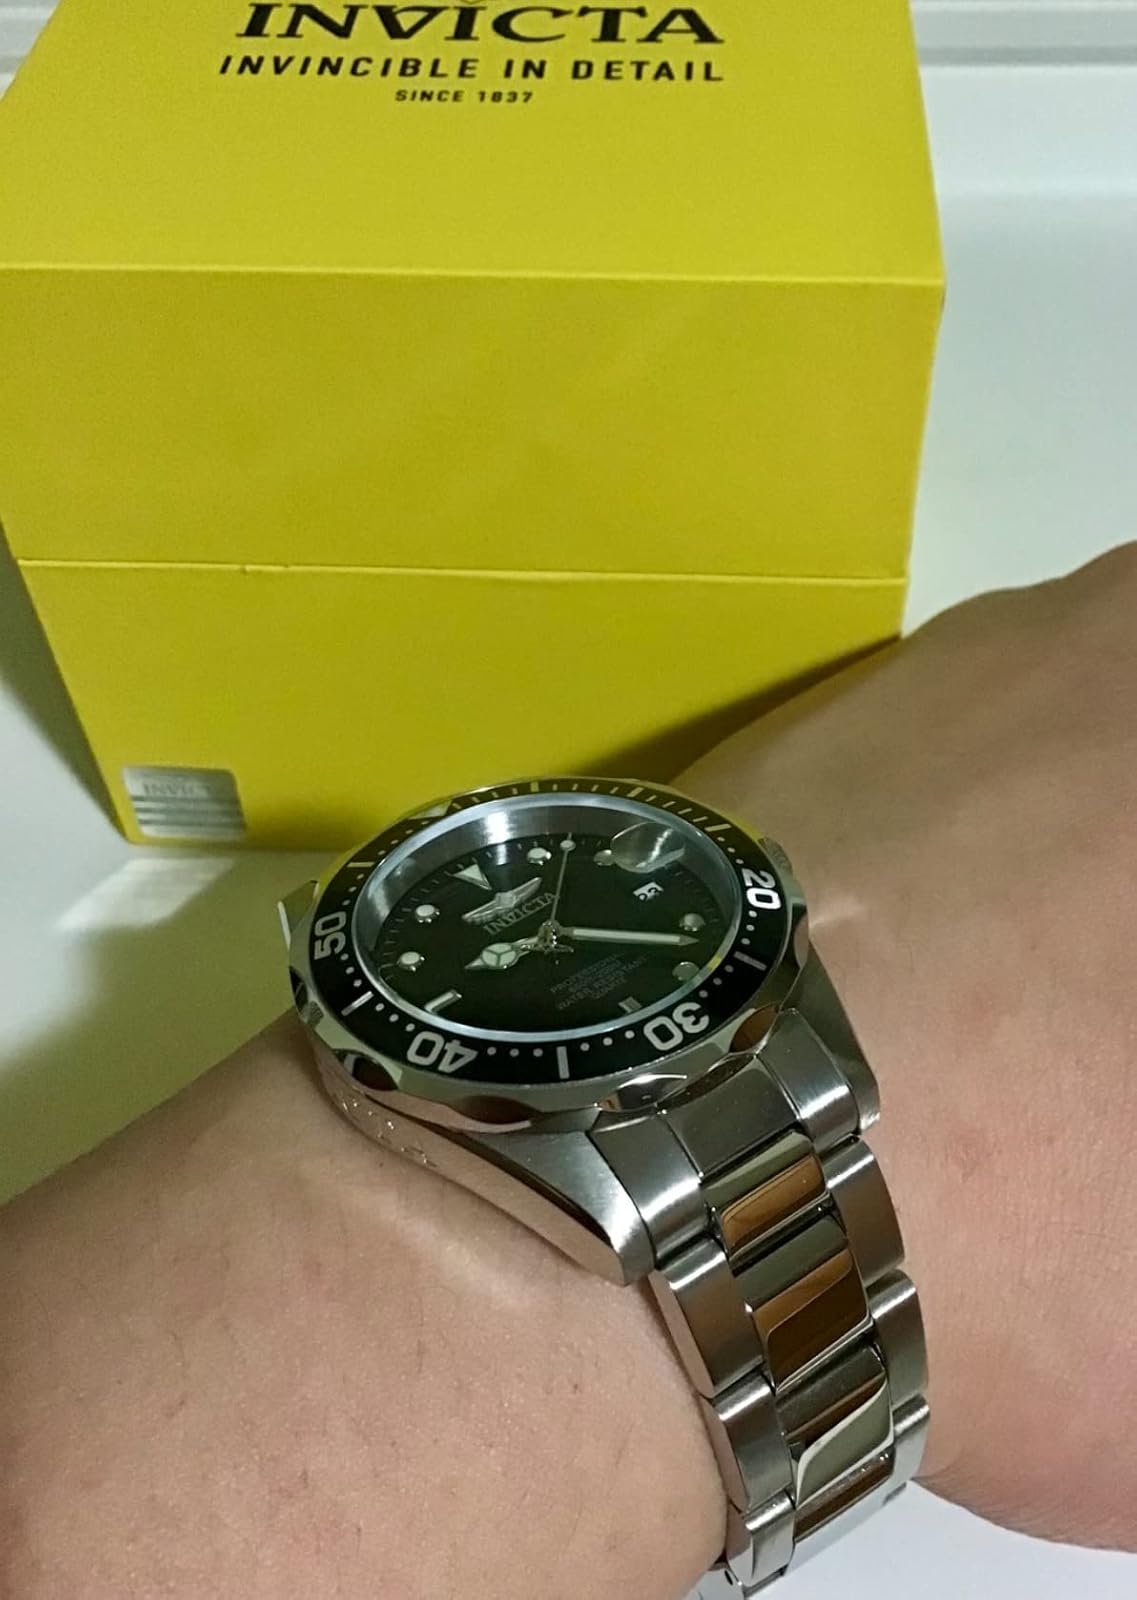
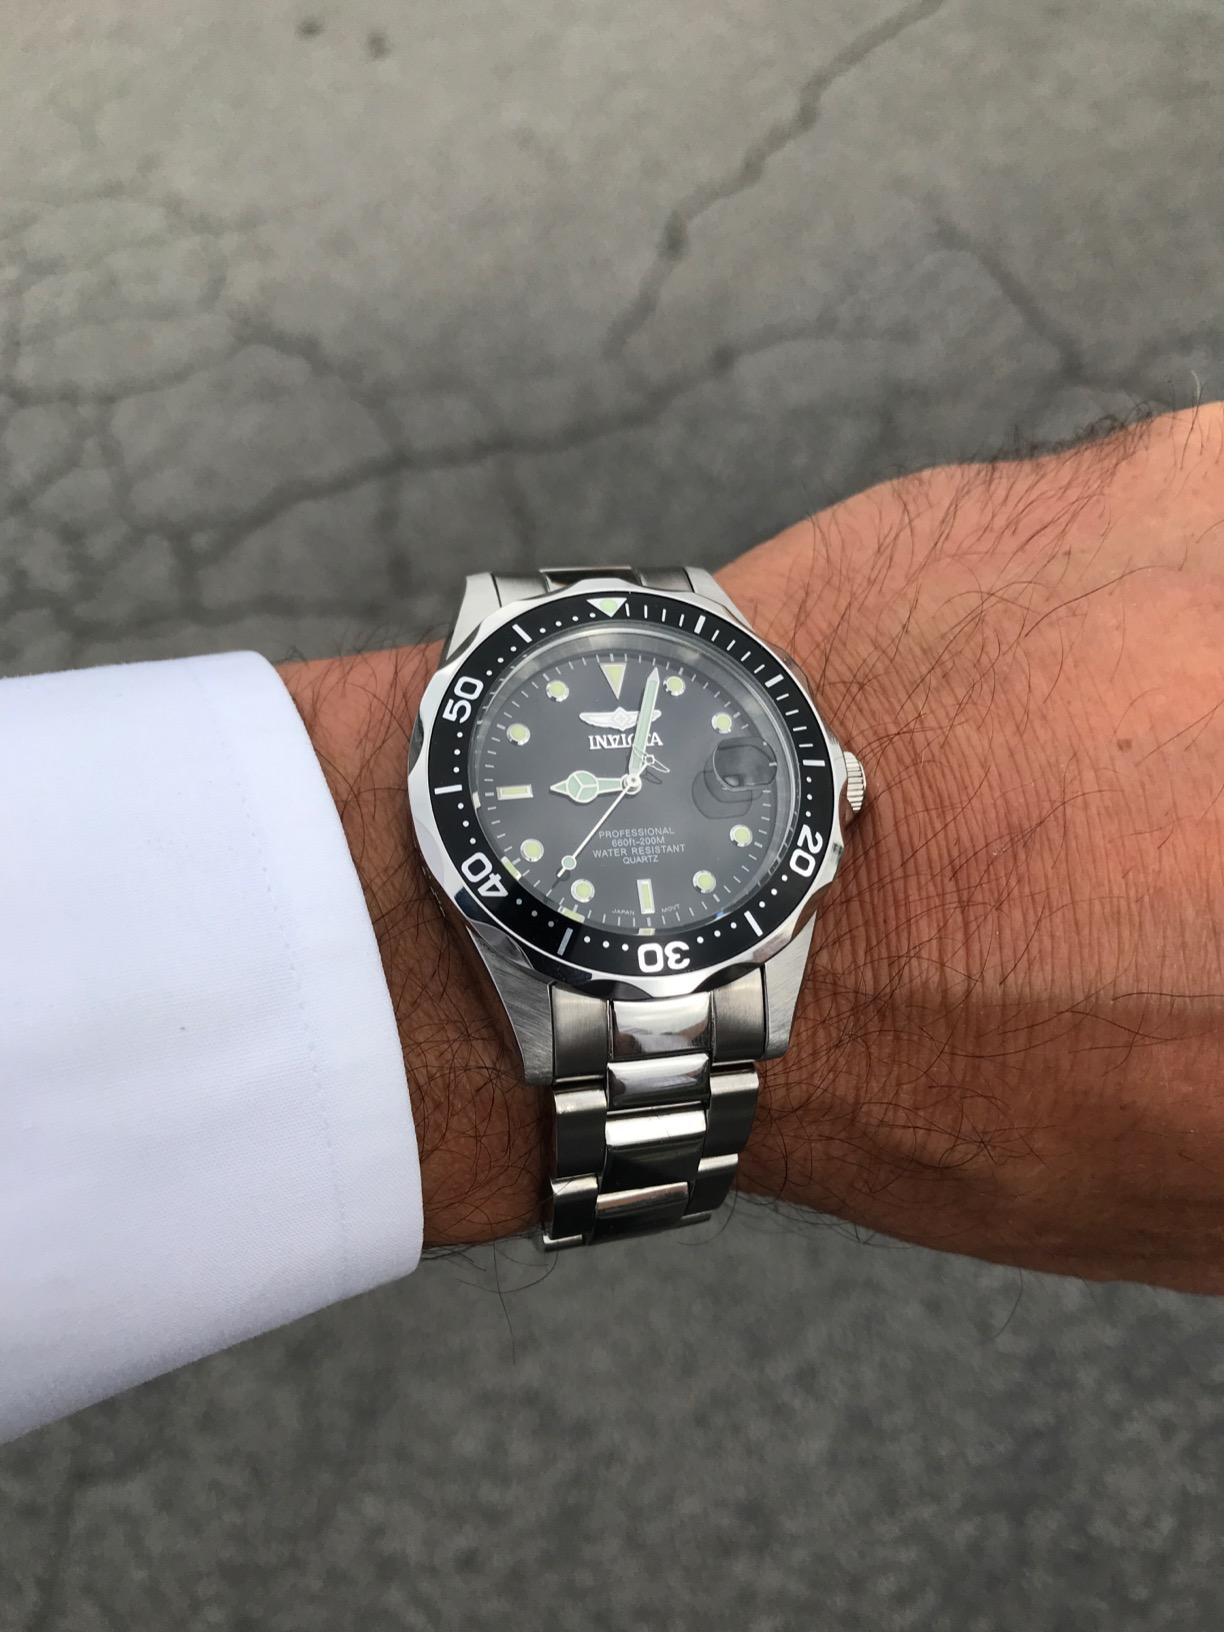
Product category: accessories_watch
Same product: yes